Andrej Kmeť

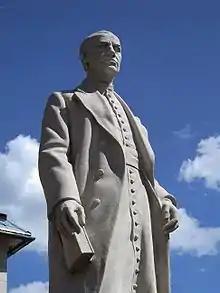

Kmeť was born in the Austrian Empire in Bzenica, today in Slovakia. He was the youngest of eight children of a blacksmith. After education at the local elementary and grammar schools he studied theology at Esztergom from 1861 and was ordained priest in 1865. He served as a curate at Senohrad (1865–1868) before becoming a priest at Krnišov (1868–1878) and Prenčov (1878–1906).